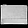
Label: Bag